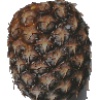
Label: Pineapple 1